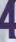
Number: 4